Catalans

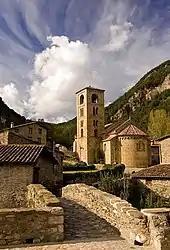
Catalans, traditionally devoted Catholics, during its recent history had become much less religious. Even so, the presence of religion is maintained through the traditions, values and monuments, like the Church of Sant Cristòfol de Beget.

The traditional religion in Catalonia is Roman Catholicism. However, in the course of recent history, Catalonia has undergone several waves of secularization.